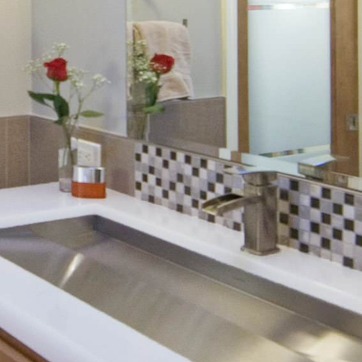
Material: tile